Hammerin' Harry

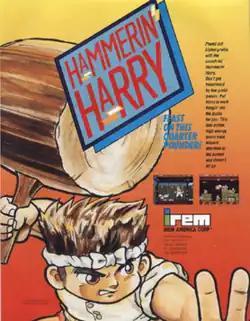
North American arcade flyer of "Hammerin' Harry", the first game in the series.

Hammerin' Harry, known in Japan as , is a series of platforming video games developed and published by Irem in 1990. The titles were developed and published for the arcades, Famicom, Game Boy, Super Famicom and Sony PSP platforms. The series is centered around the titular Harry (or "Genzo Tamura" in the original Japanese), a hammer-wielding carpenter who protects his hometown of Beranme from the corrupt construction companies that mean to tear it down.